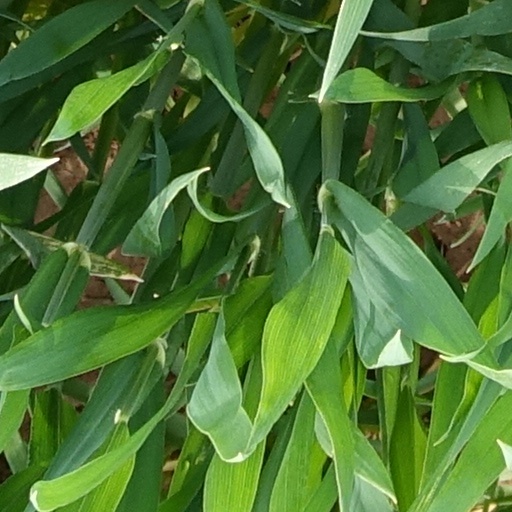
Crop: wheat